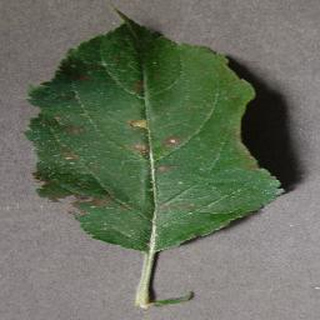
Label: apple_cedar_apple_rust